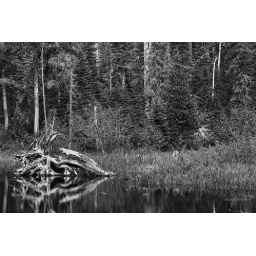
Reflections in black and white